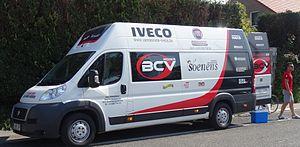
Reportage réalisé le samedi 17 mai à l'occasion du départ du Grand Prix Criquielion 2014 à Boussu, Belgique.
L'équipe cycliste BCV Works-Soenens est une équipe cycliste belge néerlandophone.